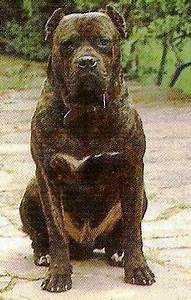
Label: cane